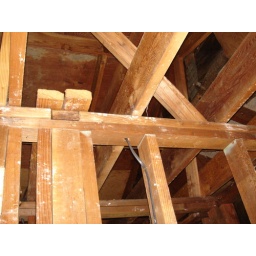
interior wall on 2nd floor, meeting the ceiling rafters, up to peak of roof in the distance.